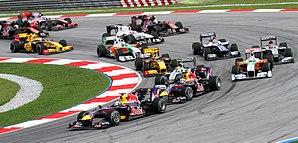
Un virage du circuit de Sepang, lors du 1er tour du Grand Prix automobile de Malaisie 2010. Les deux pilotes de Red Bull, Sebastian Vettel et Mark Webber, ont pris la tête devant Nico Rosberg et Adrian Sutil.
Le Grand Prix automobile de Malaisie est une épreuve comptant pour le championnat du monde de Formule 1 organisée de 1999 à 2017. Il se court sur le circuit de Sepang près de Kuala Lumpur. Depuis 2001, le Grand Prix de Malaisie a été basculé de la fin du calendrier de la saison au début de celui-ci. L'édition 2015 s'est déroulée le 29 mars. En 2016, en raison de travaux de rénovation du circuit, le Grand Prix est à nouveau programmé en fin de saison. La dernière course à Sepang se déroule en 2017, dans la mesure où le gouvernement malaisien a décidé d'arrêter d'organiser ce Grand Prix à partir de 2018, faute de rentabilité.